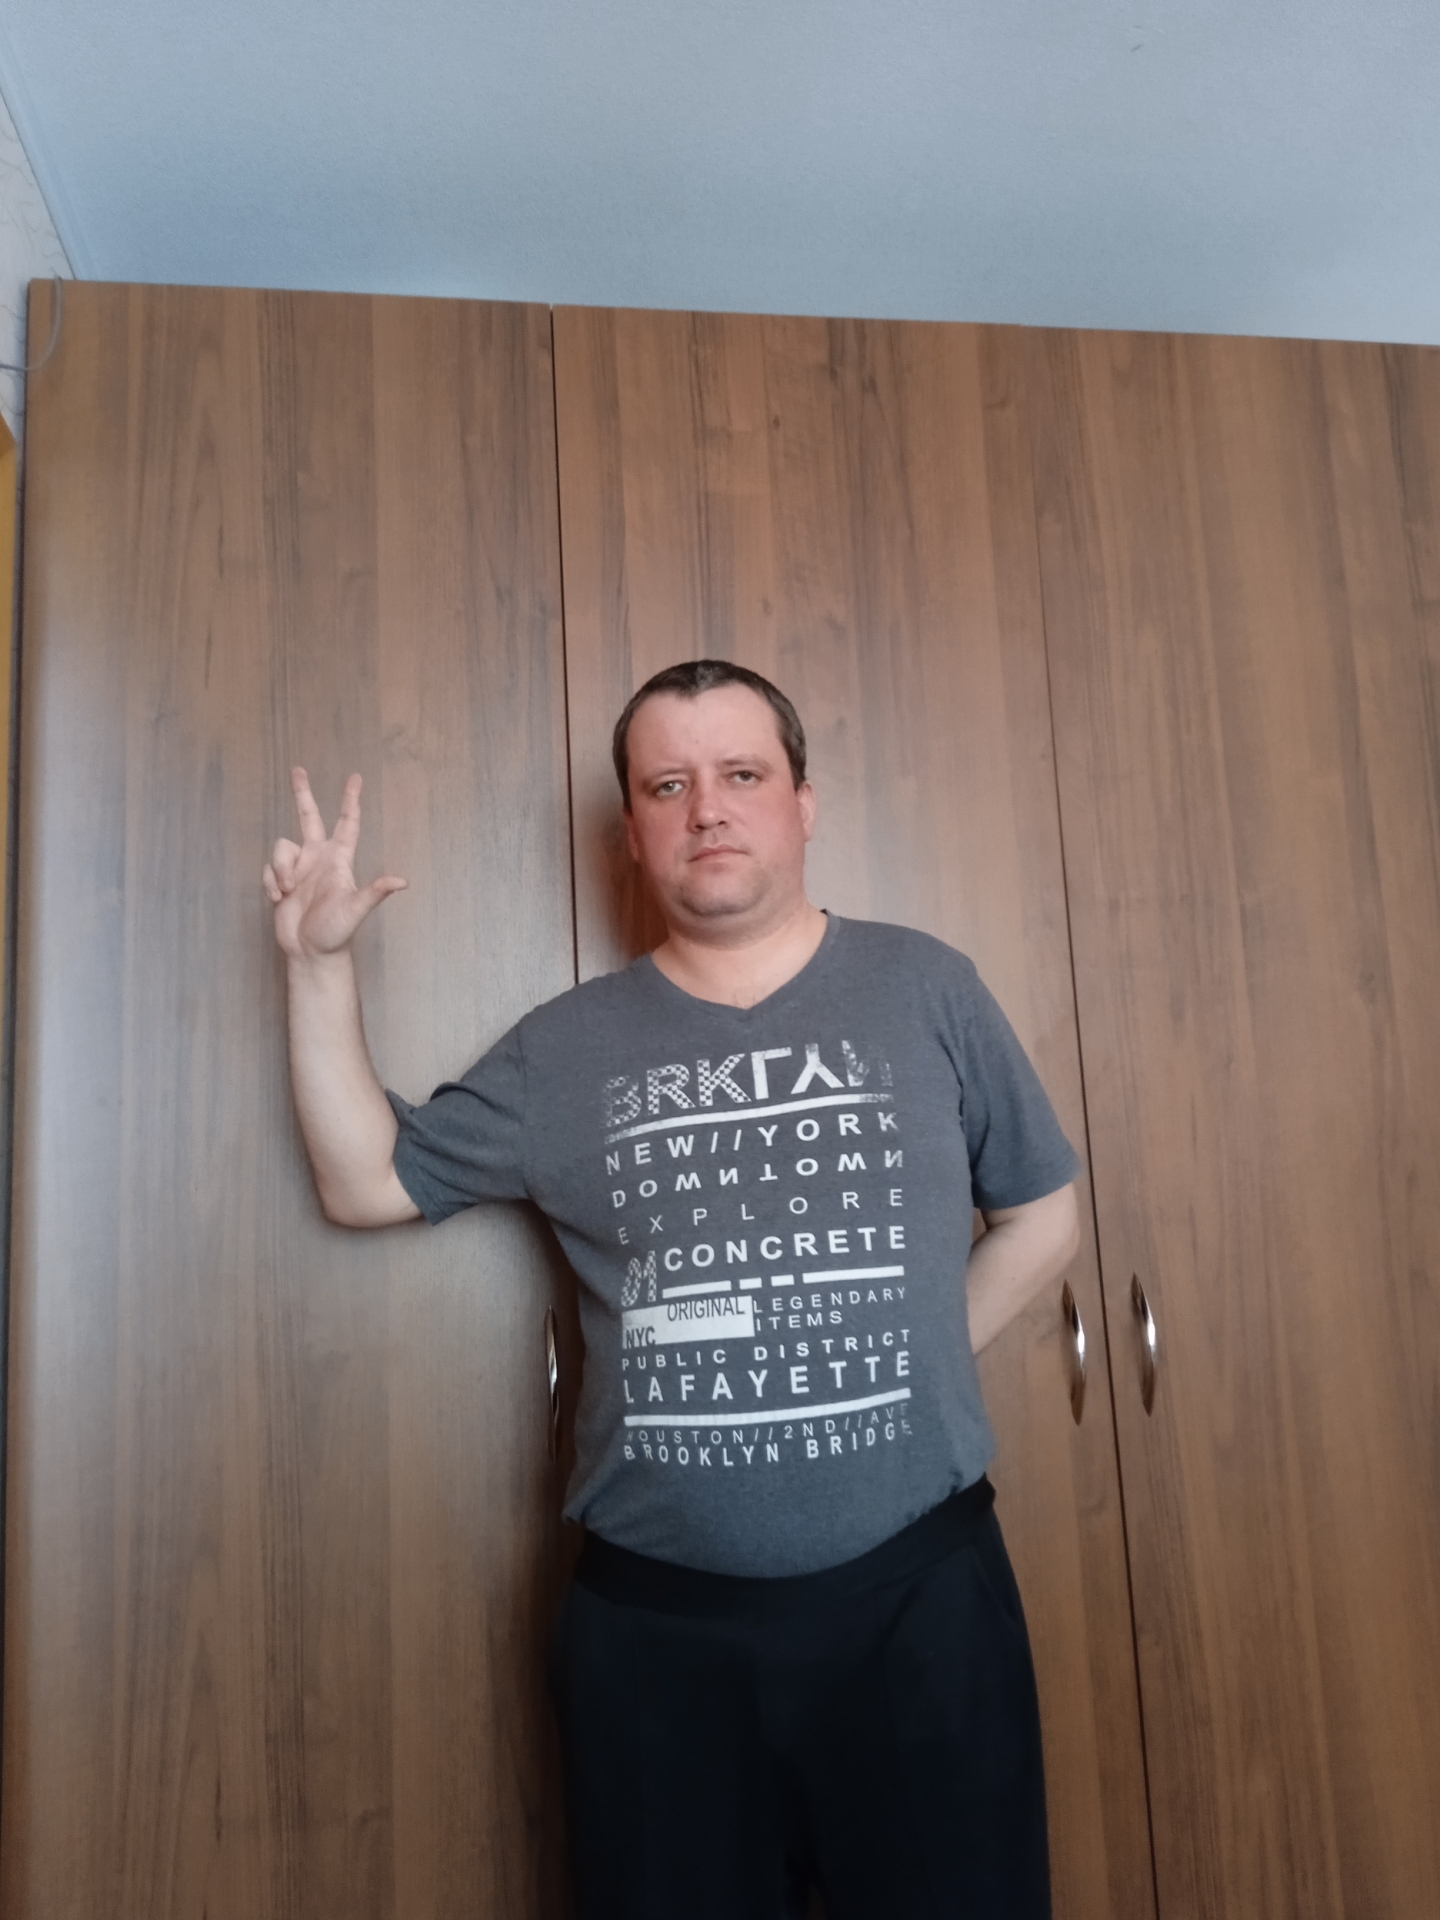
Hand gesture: three2